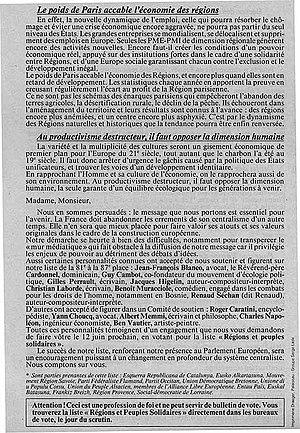
Verso de la profession de foi
Régions et peuples solidaires est un parti politique qui fédère, à l'échelle de la France, des organisations politiques régionalistes ou autonomistes de France. Les courants politiques qui y sont représentés vont du centrisme au socialisme démocratique avec une forte sensibilité écologiste. Son président est Gustave Alirol, du Partit occitan.